Dunckerocampus pessuliferus

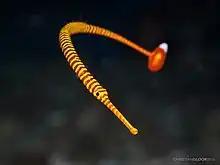
Dunckerocampus pessuliferus at Wakatobi National Park, 2016

The head and body of "D. pessuliferus" have alternating reddish-brown and yellow bands, while the tail is mostly red with a yellow spot in the center and marginal white markings.